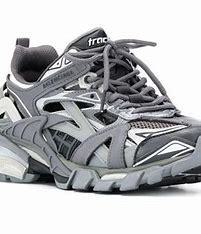
Brand: Balenciaga
Model: Track 2